Pitcairn Islanders

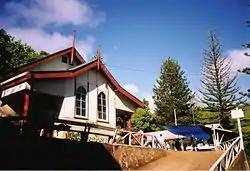
Church of Adamstown.

As a result of the families who returned to the island starting in 1859 after settling Norfolk Island, most names therefore are descended from those six families. Occasionally a new person would arrive on the island bringing with them a new surname such as the American Samuel Russell Warren born 1830 in Rhode Island, U.S., fathered children with Agnes Christian (daughter of Thursday October Christian II), whose descendants still live on the island today. The McCoy surname (from the mutineer William McCoy) died out in 1973 with the death of Violet McCoy, who had married Floyd Hastings McCoy, a great-great grandson of William.